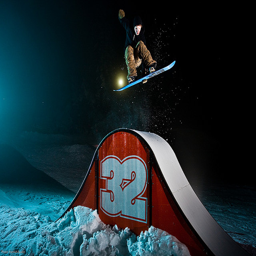
A person performing a stunt on a ski board.
A kid is snowboarding off of a huge sign.
A snow boarder jumping off a ramp at night
A snowboarder is in mid air of a roller coaster jump.
Snowboarder catapulting over a jump during a night competition